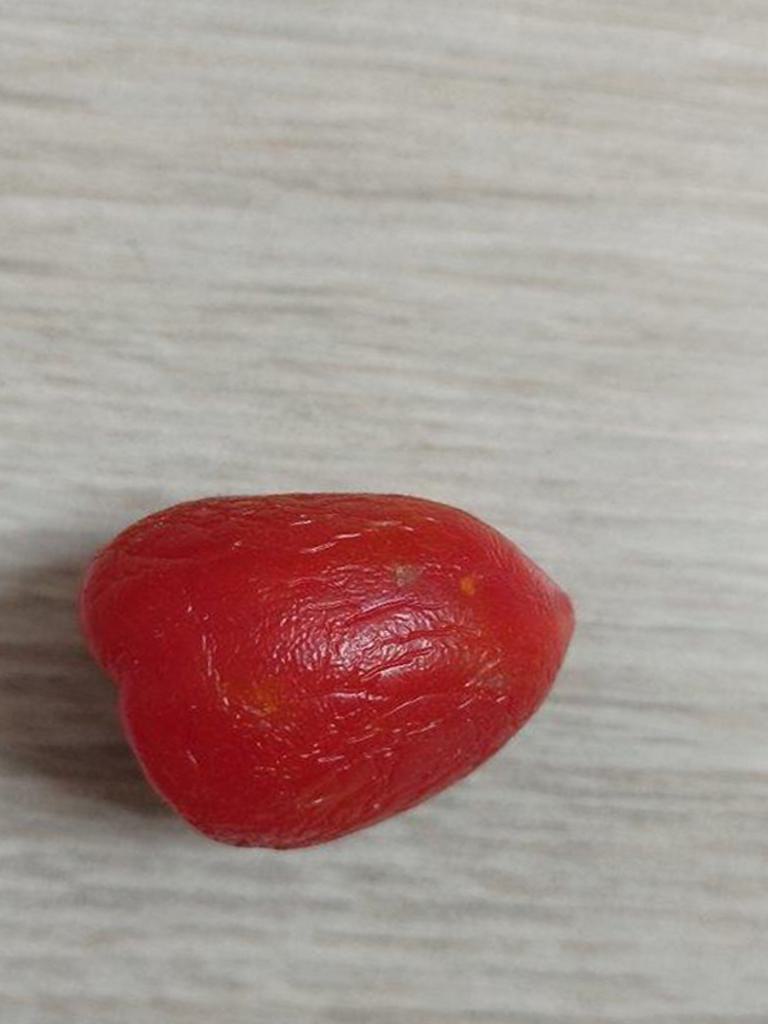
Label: Rotten